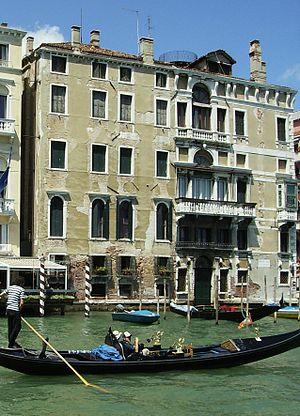
pal treves de bonfili venise
Cet article recense les principaux palais de Venise.
Le Palais Barozzi ou Barozzi Emo Treves de Bonfili est un palais de Venise, à l'angle du Rio de San Moisè, sur le Grand Canal.
Le Grand Canal est la principale artère maritime qui traverse Venise, en Italie.